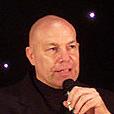
Age: 48